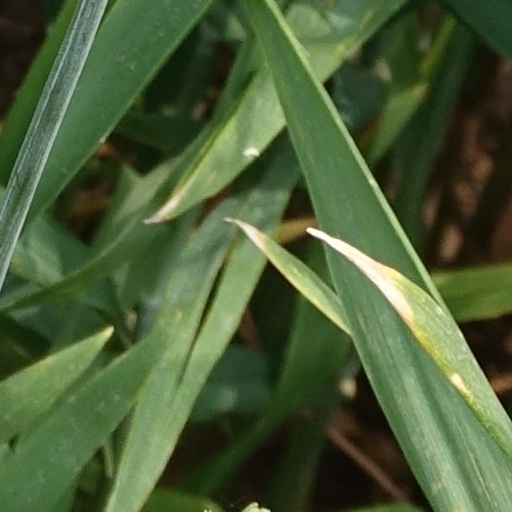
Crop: wheat